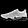
Label: Sneaker